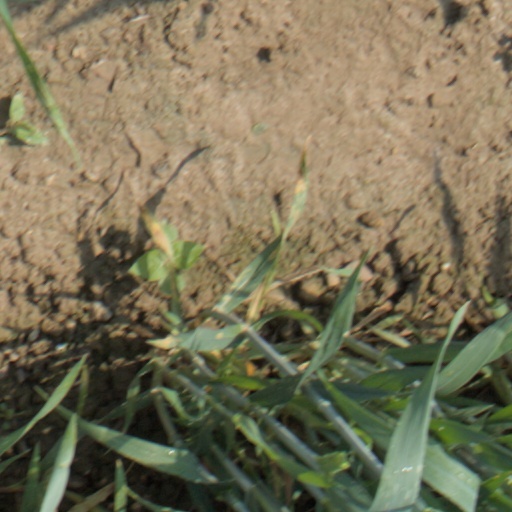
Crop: wheat